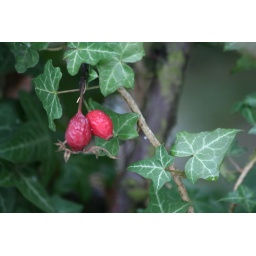
Crimson red berries against intense green